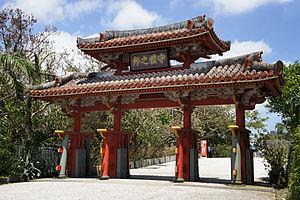
Shureimon est un paifang à Shuri dans les environs de Naha, la capitale de la préfecture d'Okinawa au Japon. C'est la deuxième des portes principales du château de Shuri. Elle est construite au XVIᵉ siècle.
Un biane, hengaku, est un élément décoratif de l'architecture chinoise, que l'on trouve en Chine, mais également en Corée, Japon et Vietnam, constitué d'un panneau sur lequel sont inscrits des caractères chinois, ou dans certains cas également mandchou ou autres écritures locales. Il peut être placé au dessus d'une porte ou d'un trône.
Le château de Shuri, okinawaïen : Sui ugusiku, est un gusuku, une forme du château japonais médiéval situé dans la ville de Naha, capitale et principale ville de la préfecture d'Okinawa, au Japon. La structure était la résidence royale du royaume de Ryukyu, puis le centre du gouvernement, religieux et aussi la maison du pays. Le complexe fortifié de bâtiments situés à l'est des collines du centre-ville domine le port d'environ 120 à 130 m d'altitude.